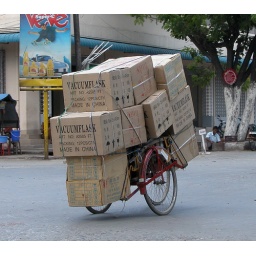
Somewhere under all those boxes is a boy and his tri-cyle rickshaw